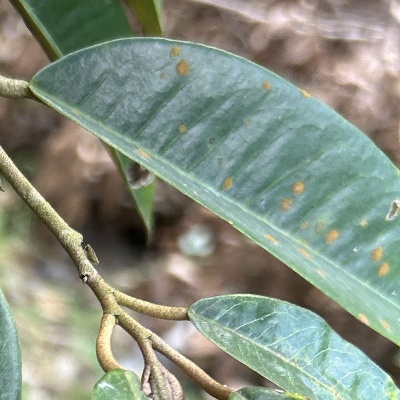
Label: Leaf_Algal